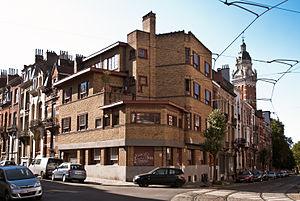
Construit en 1924 par Pierre VERBRUGGEN 2271-0021 0, aufgenommen von Stefan Bergmann This is a photo of a monument in Brussels, number: 2271-0021/0
Cet article recense le patrimoine immobilier protégé à Saint-Gilles. Le patrimoine immobilier protégé fait partie du patrimoine culturel en Belgique.